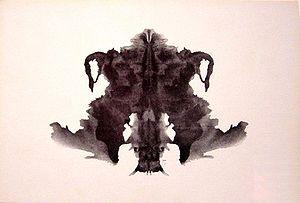
Le test de Rorschach ou psychodiagnostic de Rorschach est un outil de l'évaluation psychologique de type projectif élaboré par le psychanalyste Hermann Rorschach en 1921. Il consiste en une série de planches graphiques présentant des taches symétriques a priori non figuratives qui sont proposées à la libre interprétation de la personne évaluée. Analysées par la personne administrant le test, les réponses fournies servent à évaluer la personnalité du sujet.